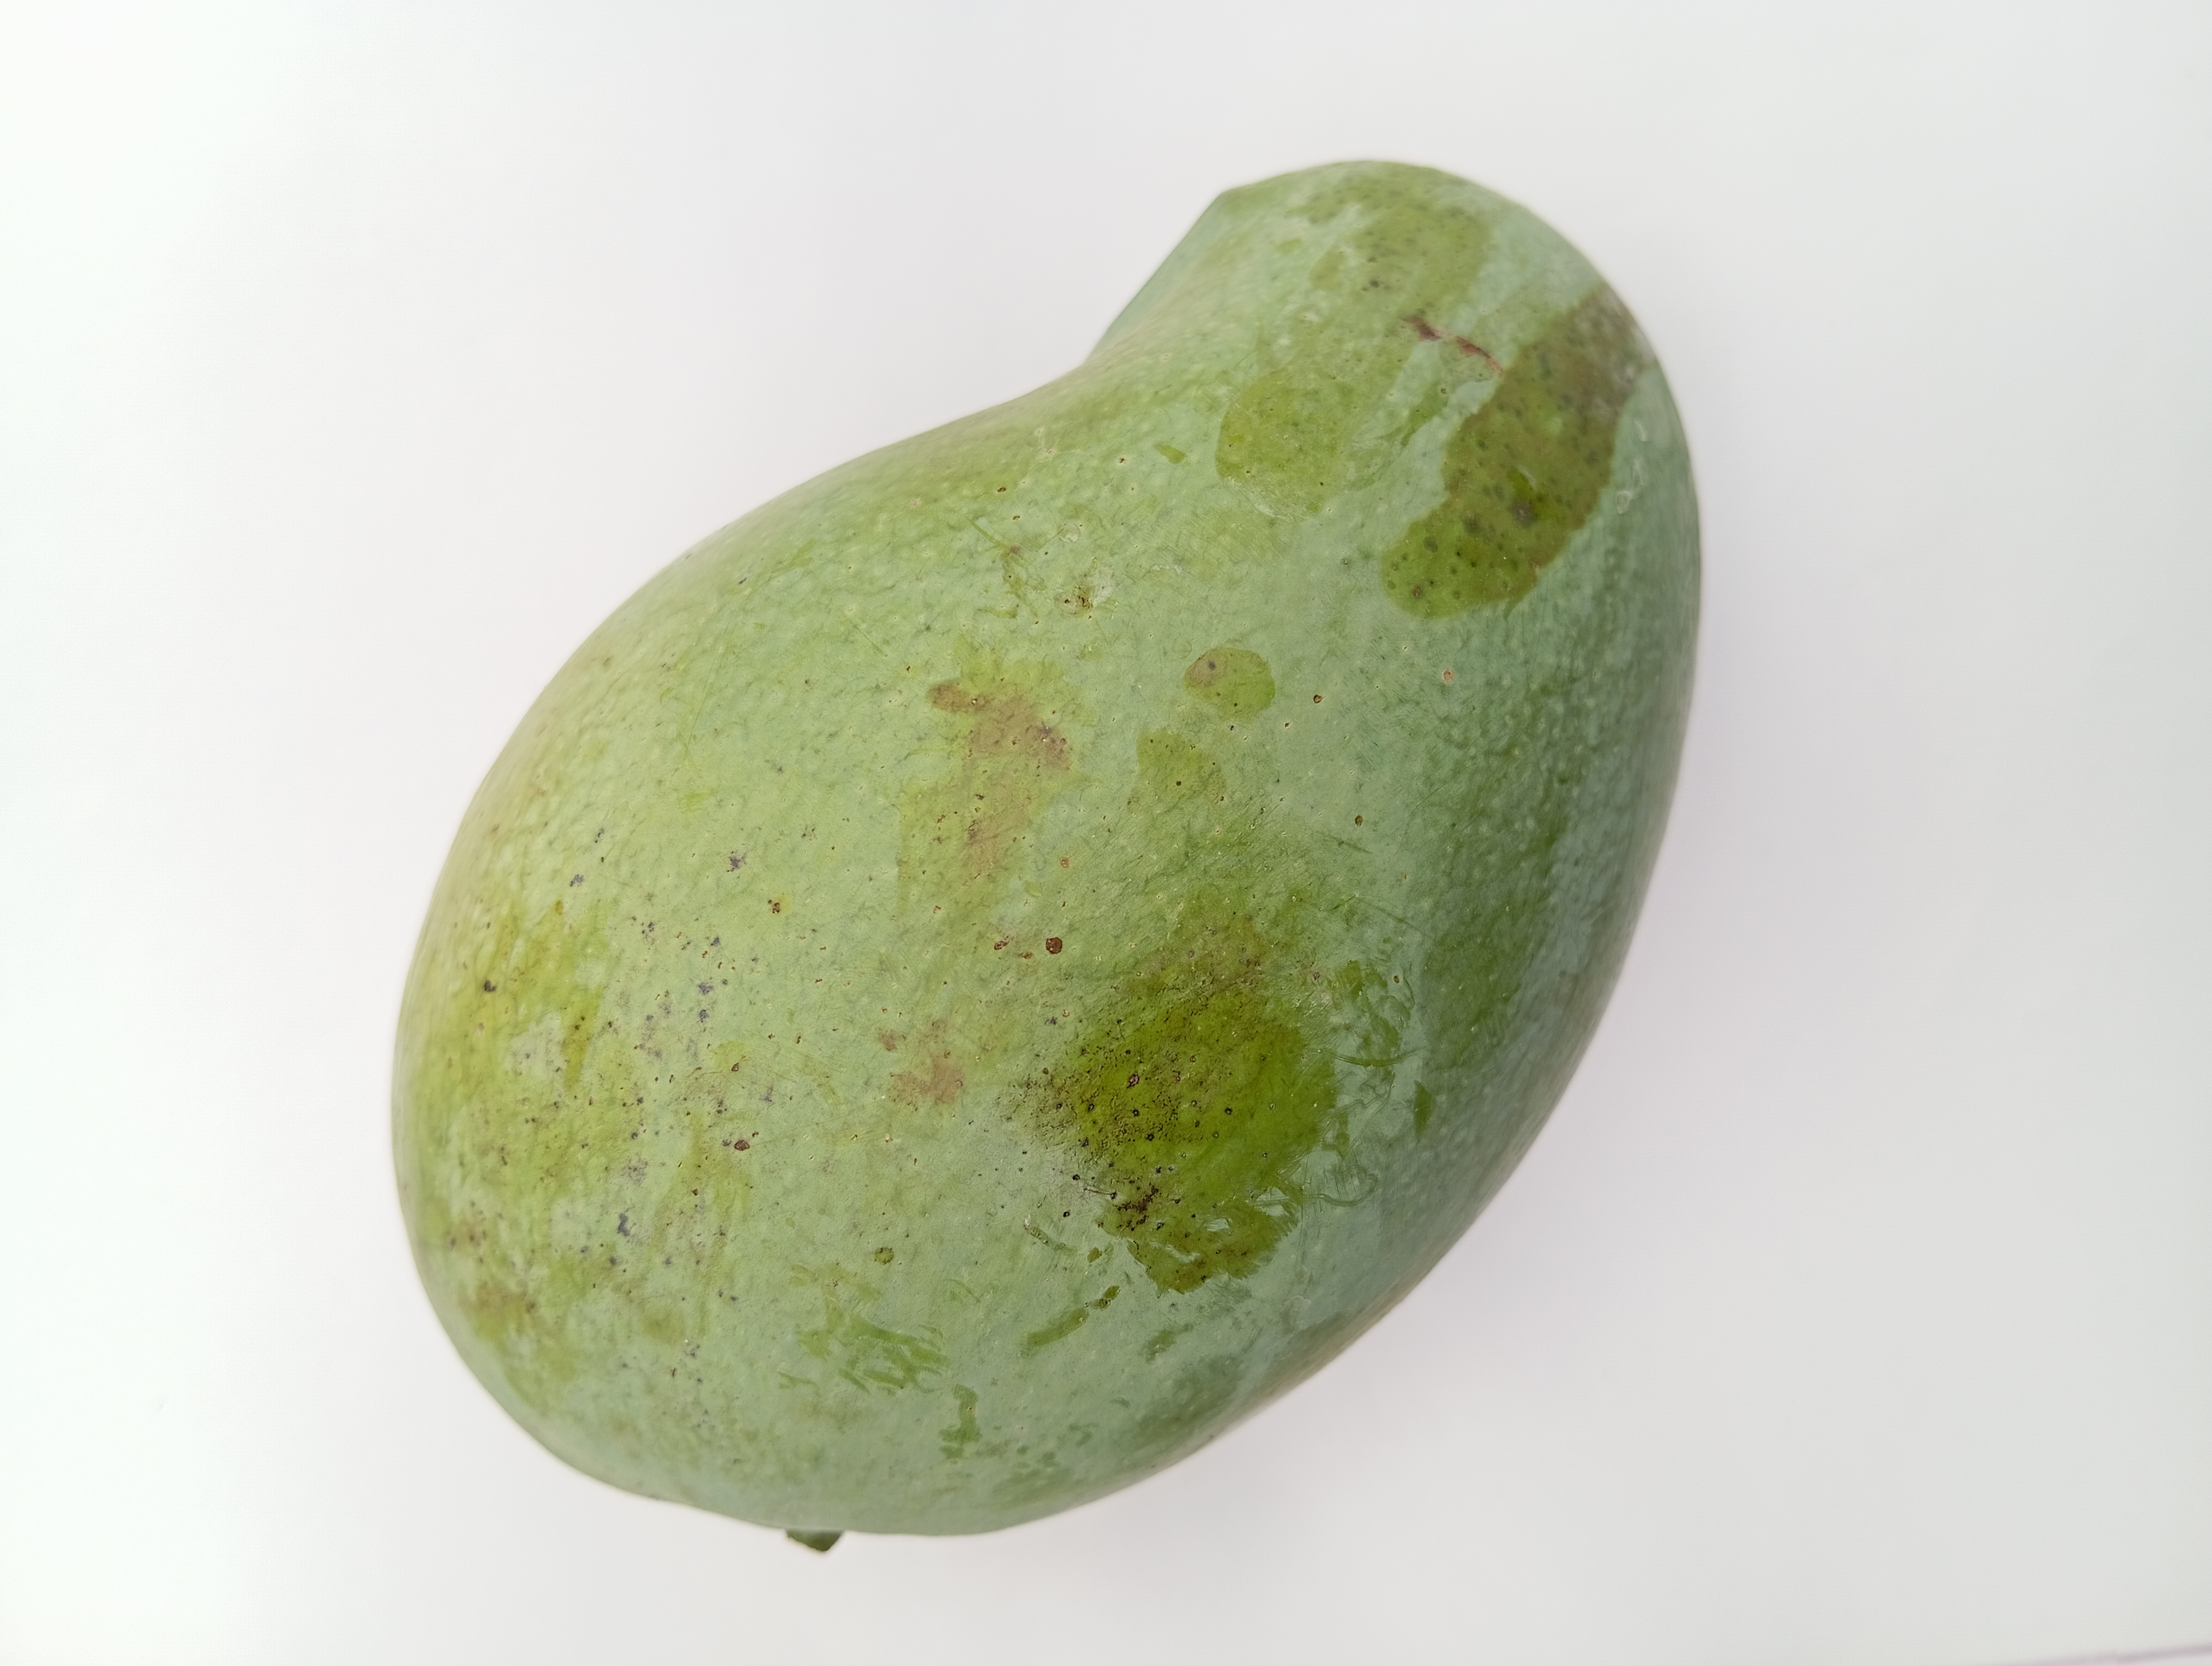
Mango variety: Amrapali